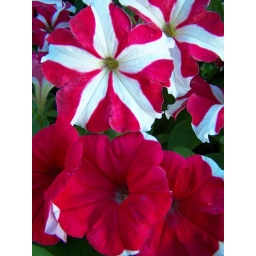
Of all the flowers in my yard that I am most thrilled with...my 98 cent red and white petunias!